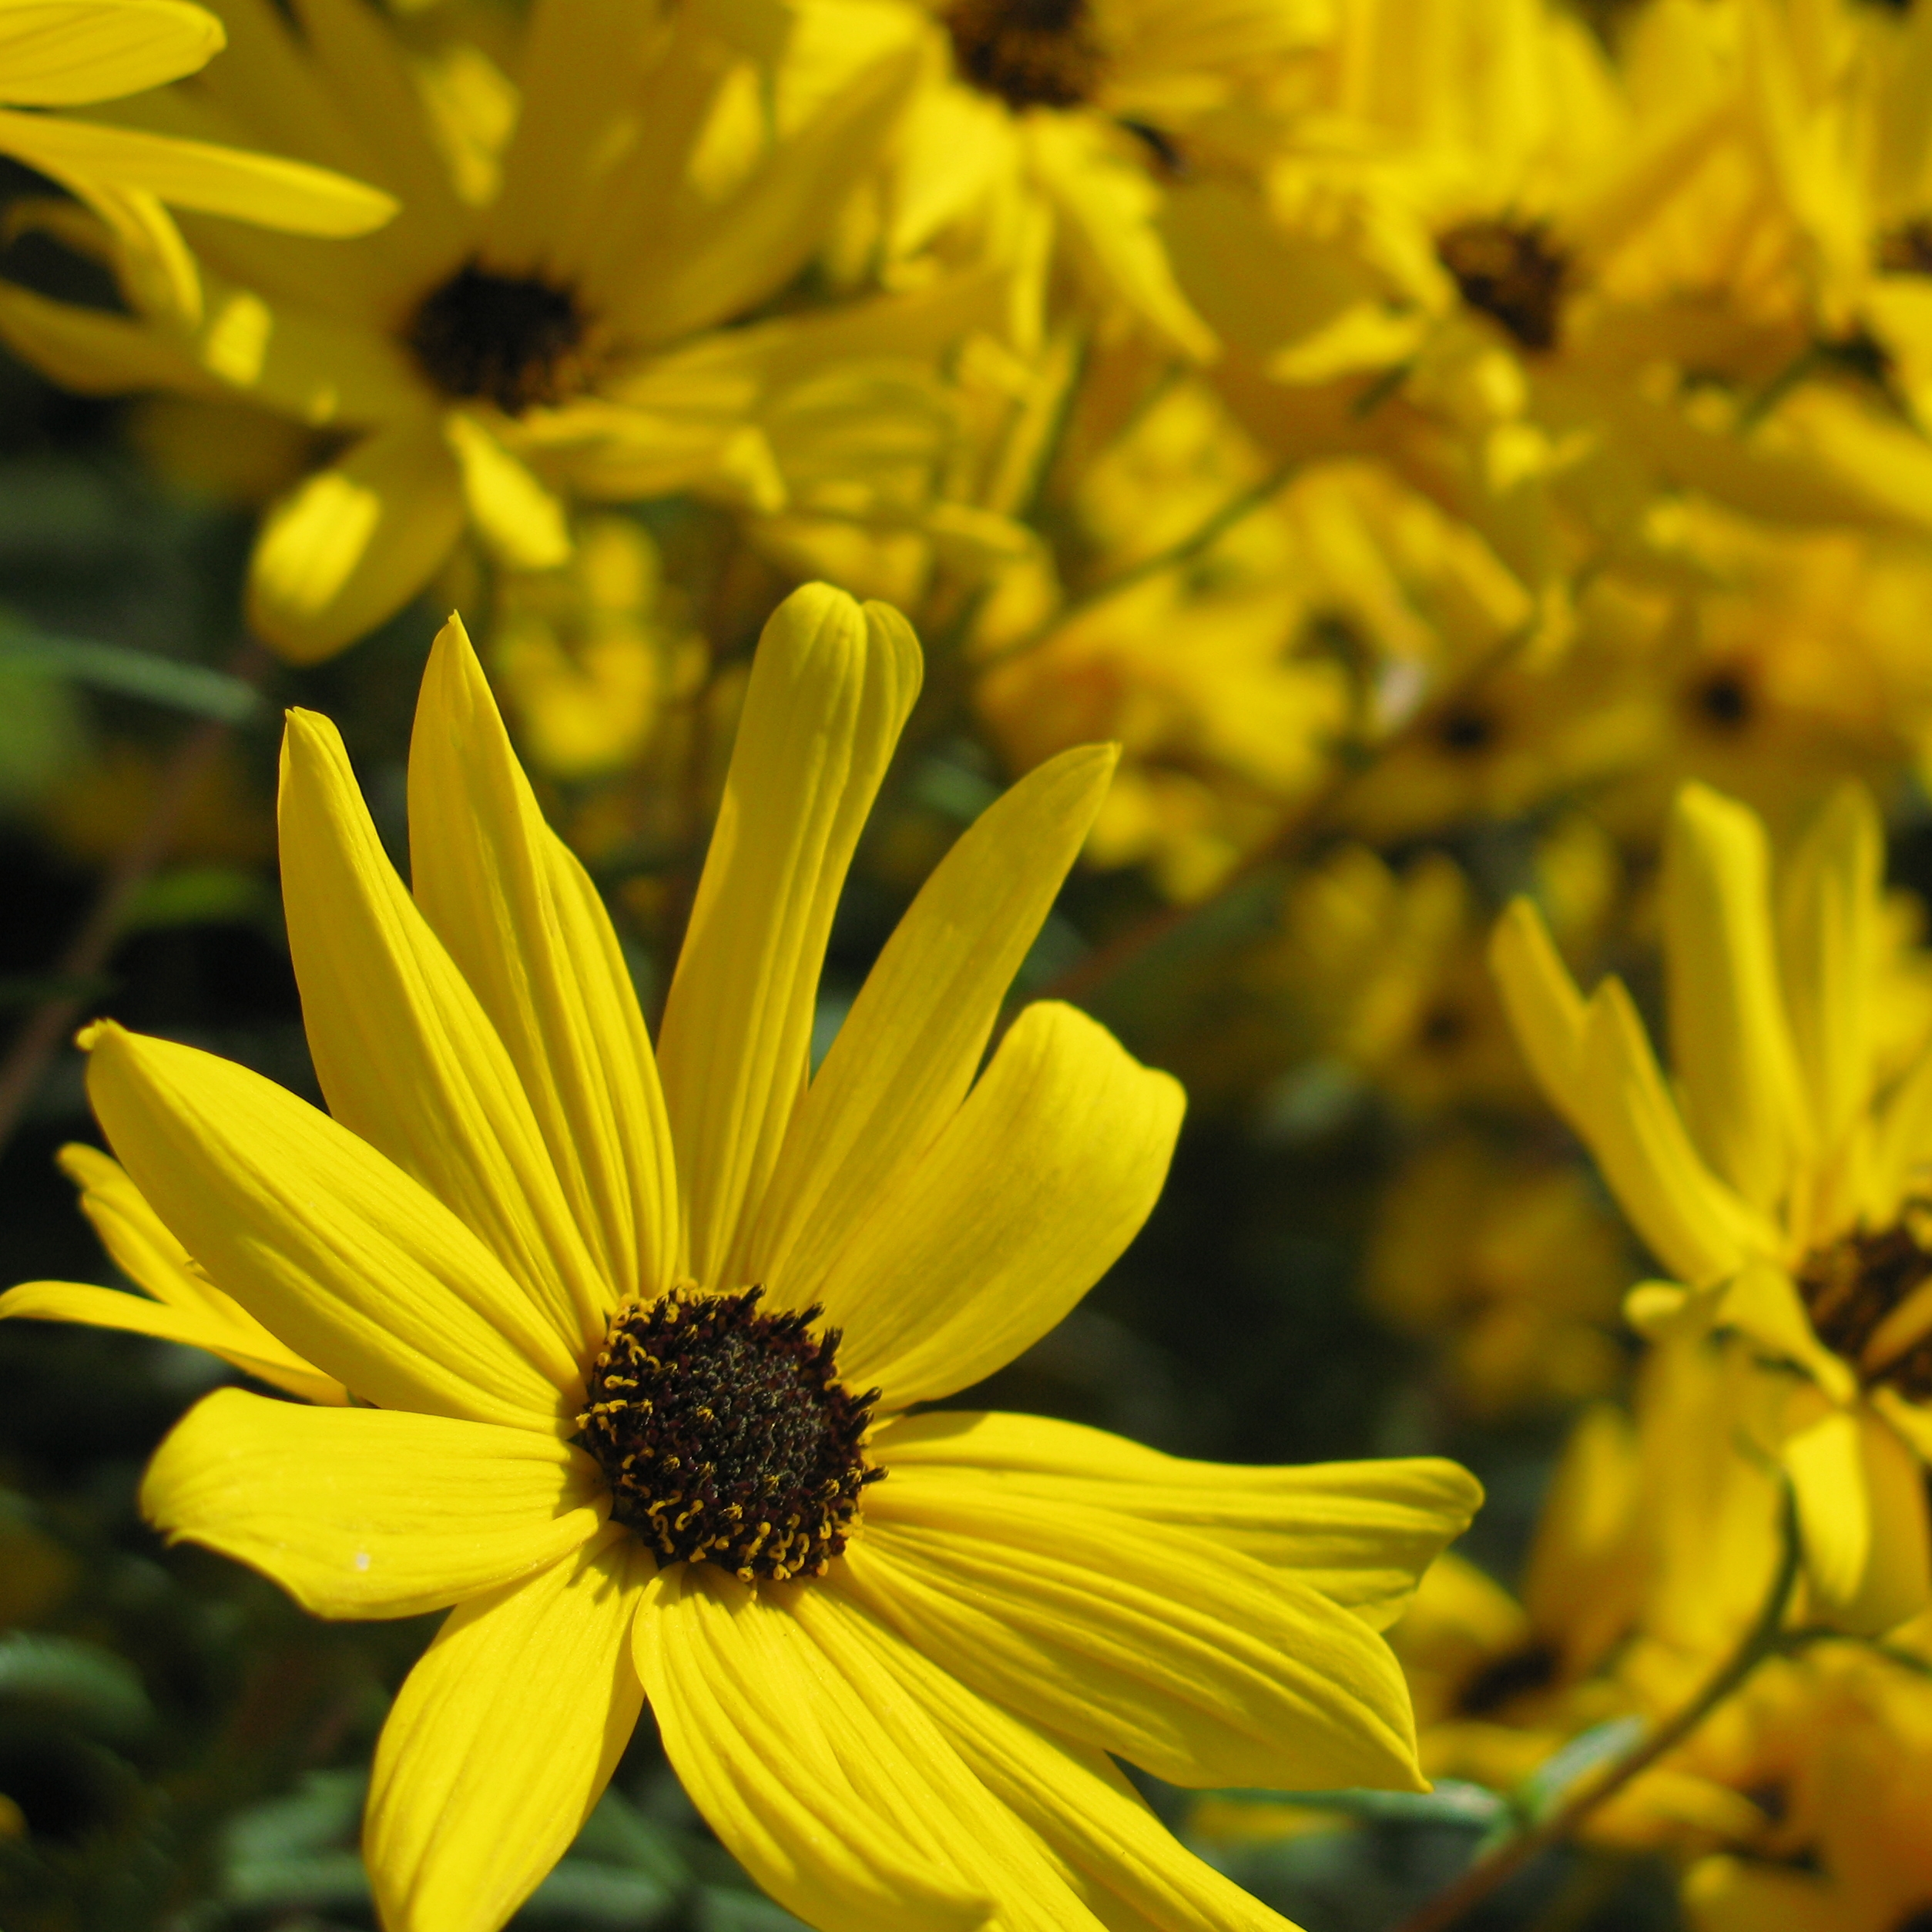
nature, plant, sunlight, leaf, flower, petal, high, botany, yellow, flora, sunflower, wildflower, close up, hires, hi, res, g7, macro photography, flowering plant, daisy family, land plant, chrysanths